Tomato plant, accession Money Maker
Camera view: tilt-top (135 deg); turntable rotation: 240 degrees
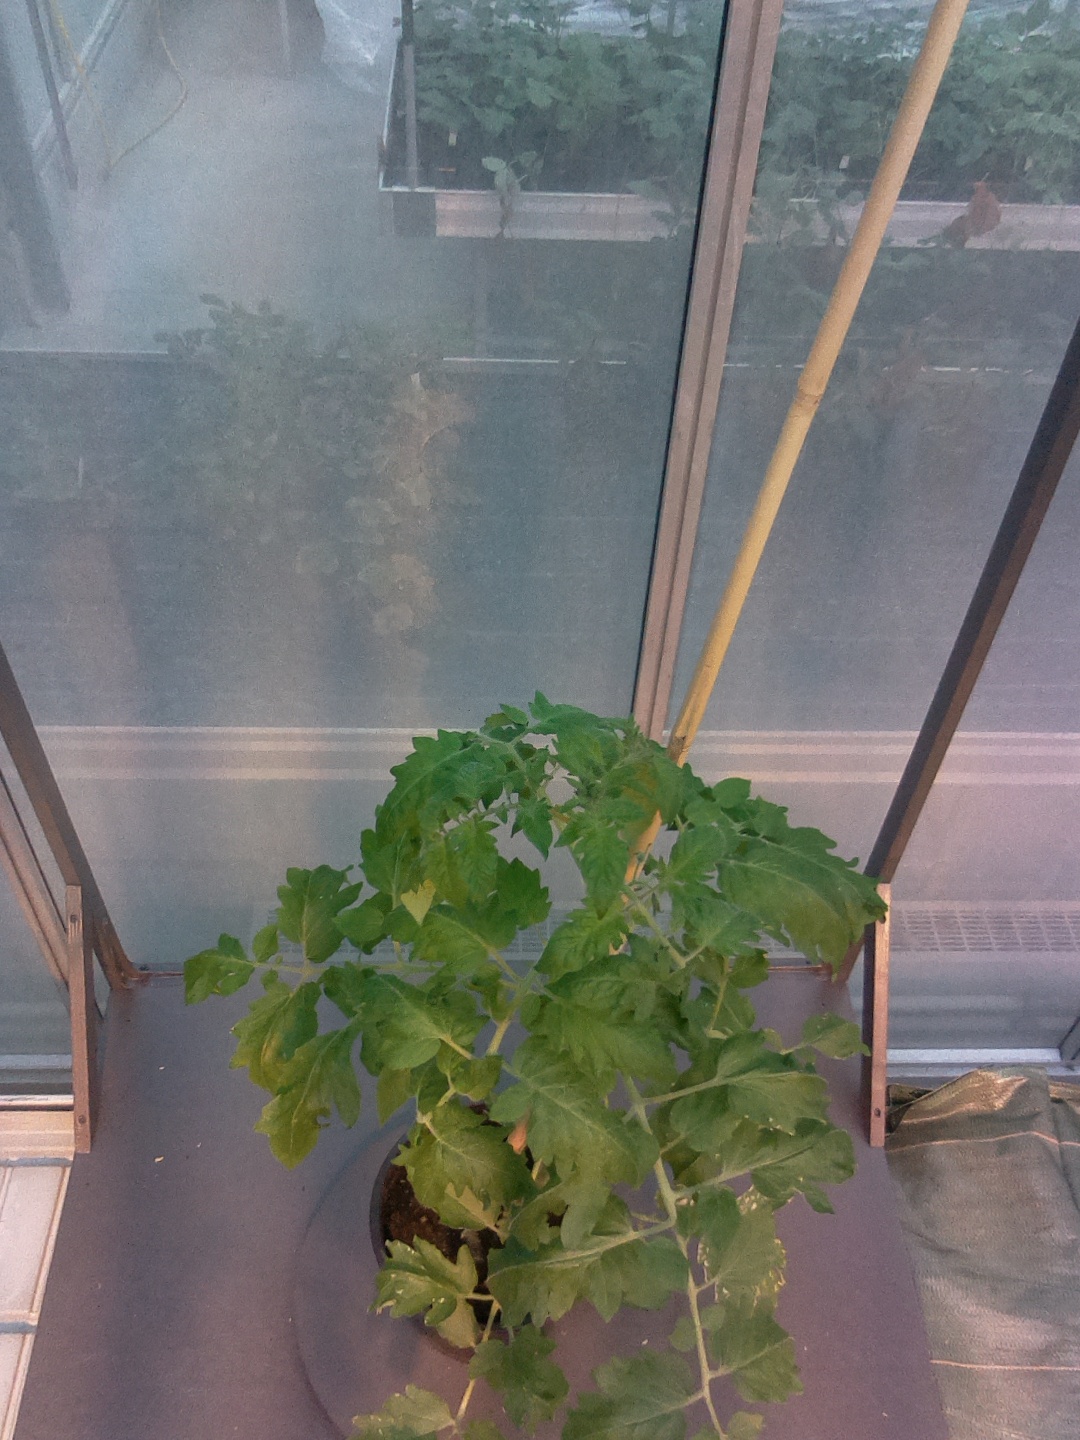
BBCH growth stage 52: 2 inflorescences visible